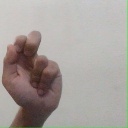
अक्षर: ढ